New Hill Historic District

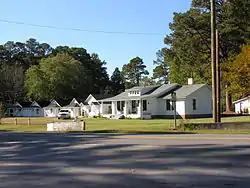
W. T. Roundy Motor Court and a nearby house

The New Hill Historic District is a national historic district located at New Hill, North Carolina, an unincorporated community in southwestern Wake County. The district encompasses the commercial and residential center and includes , 59 buildings, and one structure. The district developed between about 1860 and 1950, and includes notable examples of Colonial Revival and Tudor Revival style architecture. Notable buildings include the W. T. Roundy commercial complex, C.J. Bright's general merchandise store or New Hill Emporium, W. T. Roundy House (c. 1928), Duncan Lashley House (c. 1860), John Bright House (c. 1912), New Hill Baptist Church (c. 1888), Glass-Gardner House (c. 1890), and several farm complexes.